49th Daytime Emmy Awards

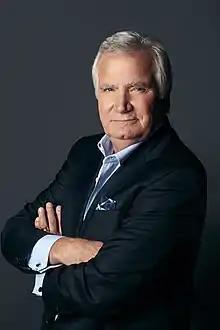
John McCook, Outstanding Performance by a Lead Actor in a Drama Series winner

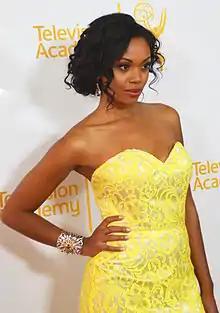
Mishael Morgan, Outstanding Performance by a Lead Actress in a Drama Series winner

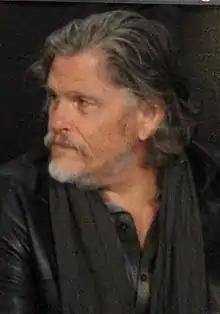
Jeff Kober, Outstanding Performance by a Supporting Actor in a Drama Series winner

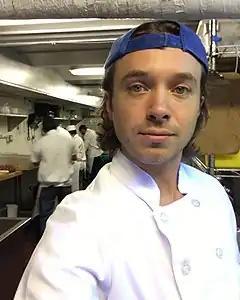
Frankie Celenza, Outstanding Culinary Show Host winner

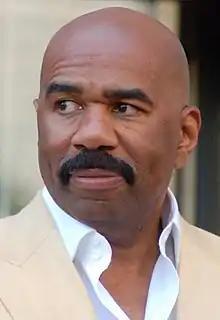
Steve Harvey, Outstanding Game Show Host winner

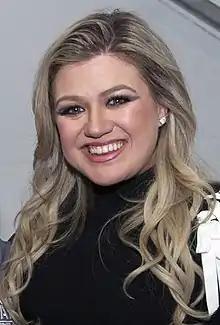
Kelly Clarkson, Outstanding Entertainment Talk Show Host winner

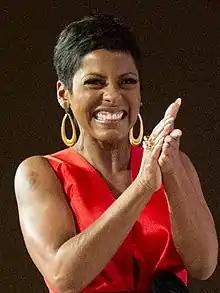
Tamron Hall, Outstanding Informative Talk Show Host winner

The nominations for both the 49th Daytime Emmy Awards and the Creative Arts & Lifestyle Daytime Emmy Awards were announced on May 5, 2022. Winners in each category are listed first, in boldface.